Tom Flores

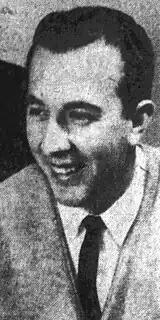
Flores, circa 1962

Thomas Raymond Flores (born March 21, 1937) is an American former professional football player in the American Football League (AFL) and coach in the National Football League (NFL). He played as a quarterback for nine seasons in the AFL, primarily with the Oakland Raiders. After his retirement as a coach, he was a radio announcer for more than twenty years.